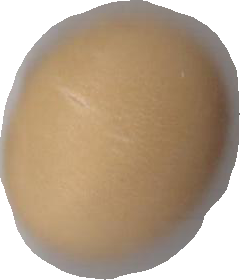
Variety: Dega